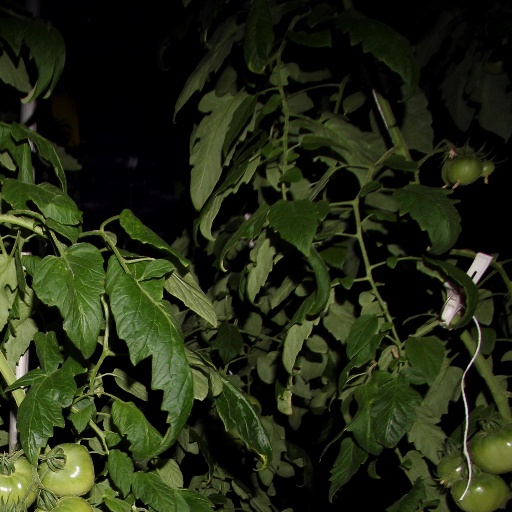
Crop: tomato